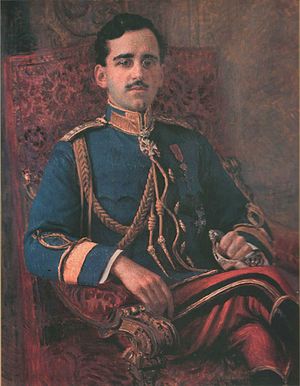
Alexander 1. af Jugoslavien
Alexander 1. af Jugoslavien
Alexander 1. var konge af Jugoslavien i 1921-34.